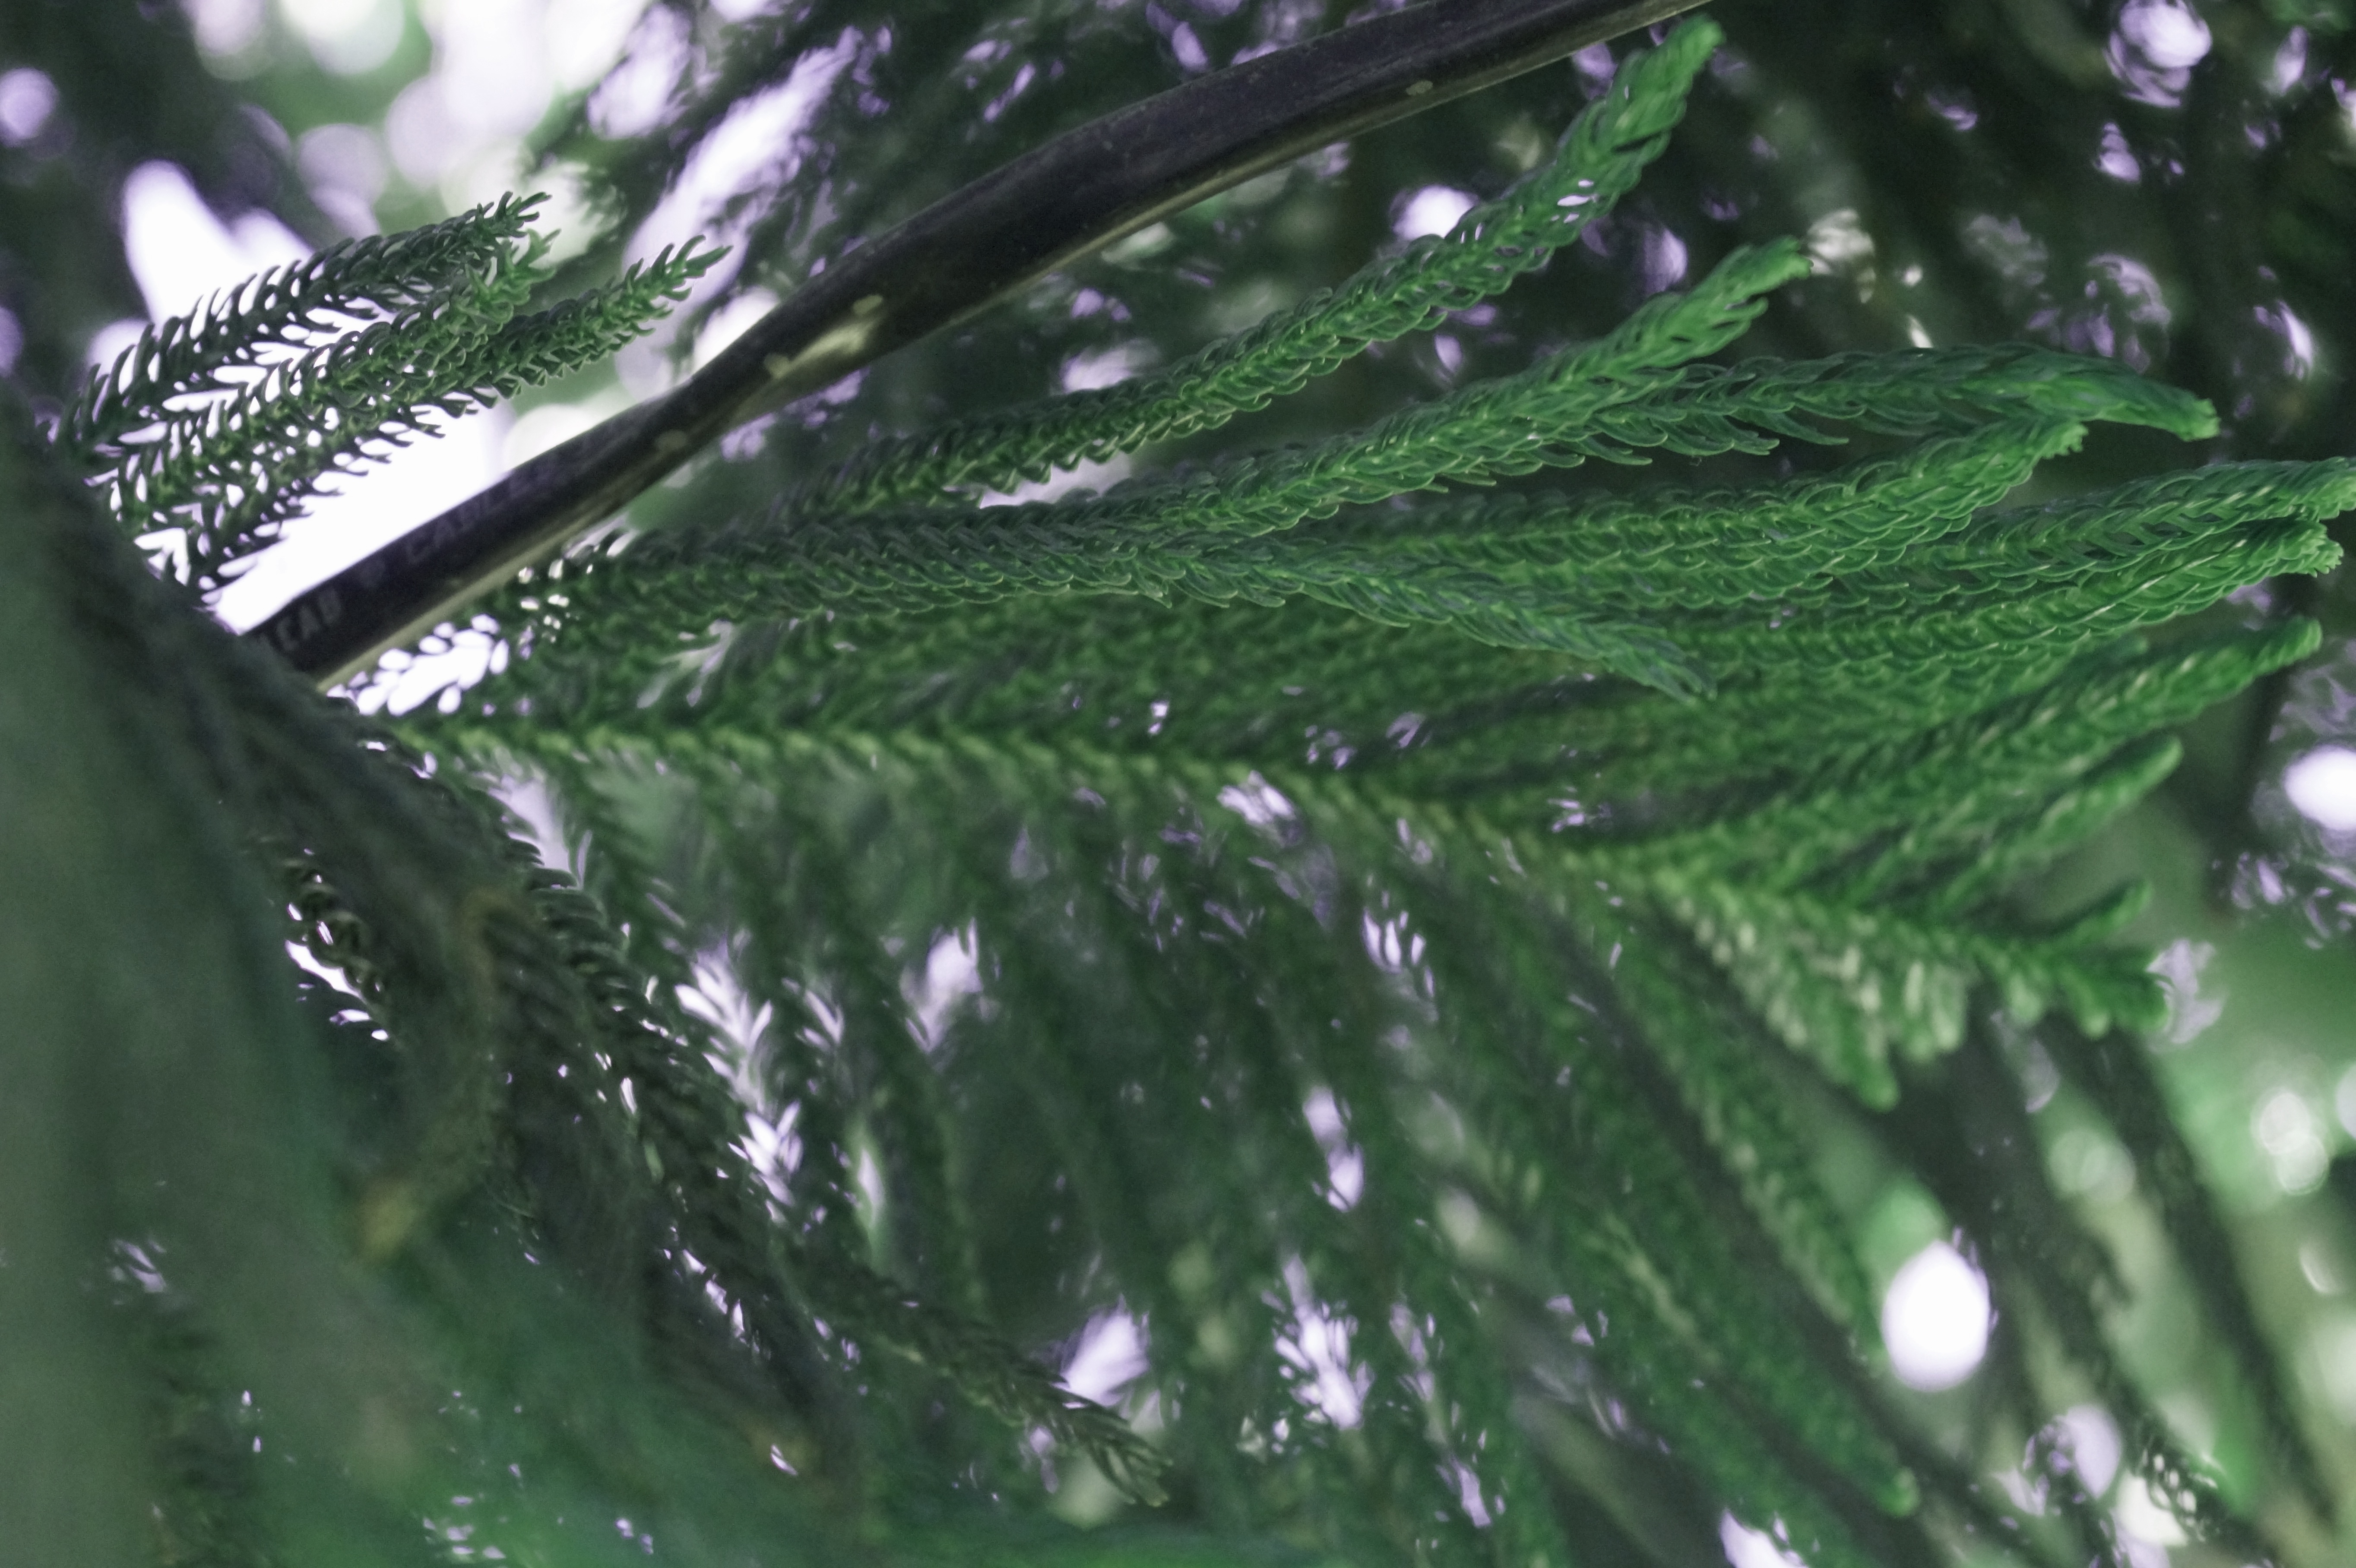
tree, nature, branch, plant, leaf, flower, frost, green, botany, fir, flora, twig, spruce, macro photography, plant stem, woody plant, land plant